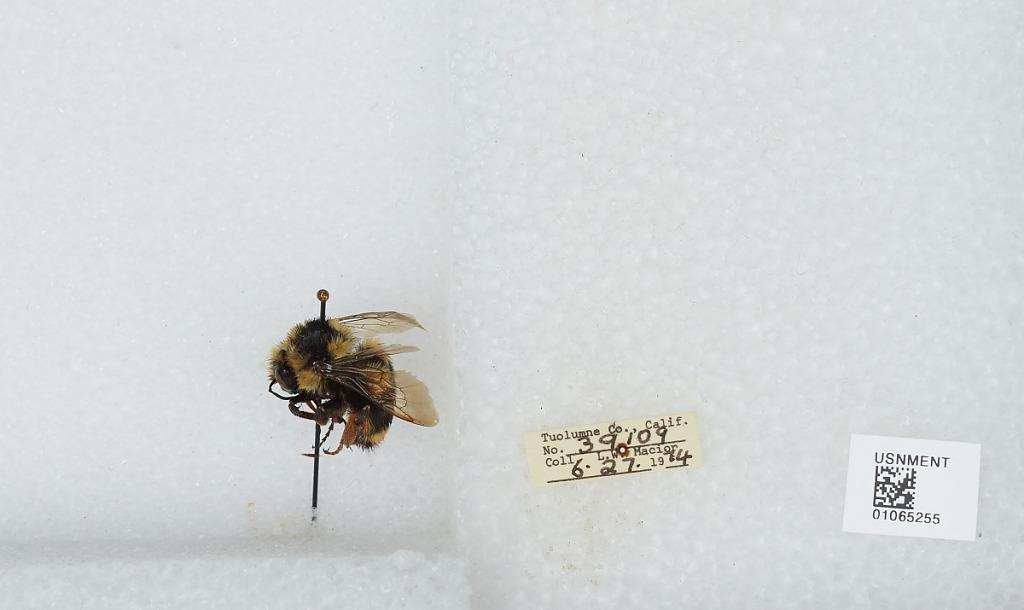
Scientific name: Bombus bifarius nearcticus
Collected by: L. Macior
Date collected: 1974-6-27
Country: United States
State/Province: California
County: Tuolumne
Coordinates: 38.02, -119.94